Lorena Luciano

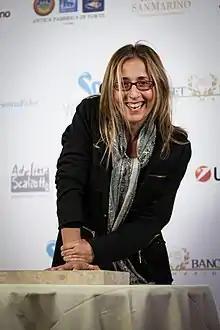

Lorena Luciano is an Italian and American documentary filmmaker best known for her documentary film "It Will Be Chaos", winner of an Emmy Award for Outstanding Current Affairs documentary in 2019. and winner of Best Directing Award at the Taormina International Film Festival. As a director, editor, and writer she has worked on feature documentaries and TV series for national and international cable TV and streamers. She is the recipient of the Sundance Institute/A&E Brave Storyteller Award, and her work has been recognized with art grants from the MacArthur Foundation, the International Documentary Association (IDA), the New York State Council on the Arts, and the Ben & Jerry's Foundation.